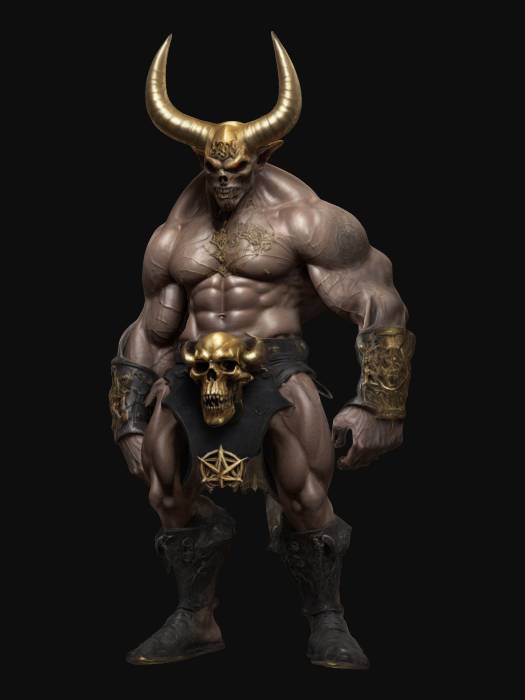
미적 점수 (1~10점): 8